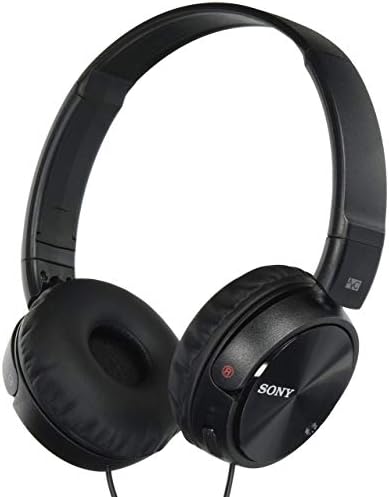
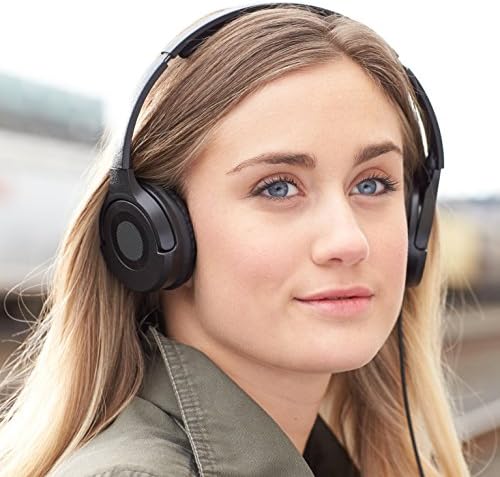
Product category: headphones
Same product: no